St. Matthew Cathedral (South Bend, Indiana)

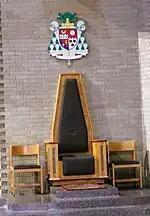
Cathedra

In 1960, Pope John XXIII changed the name of the Diocese of Fort Wayne to the Diocese of Fort Wayne-South Bend. St. Matthew Church, which was still under construction, was named Co-cathedral for the diocese.